Pre-Romanesque art and architecture

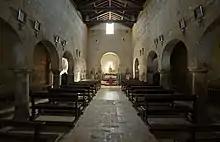
The interior of the Church of São Pedro da Lourosa in Lourosa, Portugal

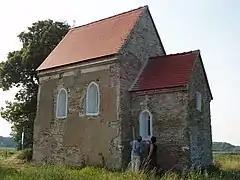
Church of St. Margaret of Antioch, Kopčany in Kopčany, Slovakia, 9th–10th centuries

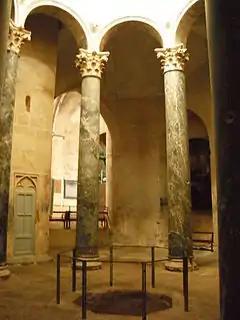
Baptistery of Aix Cathedral, built by the Merovingians, AD 500

The pre-Romanesque period in European art spans the years from the emergence of the Merovingian kingdom around 500 AD (or from the Carolingian Renaissance in the late-8th century) to the beginning of the Romanesque period in the 11th century. While the term is typically used in English to refer primarily to architecture and monumental sculpture, this article will briefly cover all the arts of the period.